Phoenix (plant)

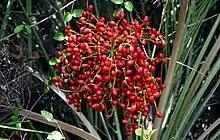
"P. sylvestris" synonym "Phoenix sylvestris" has edible sweet fruits.

The fruit of "P. dactylifera", the date of commerce, is large with a thick layer of fruit pulp, edible, very sweet and rich in sugar; the other species have only a thin layer of fruit pulp. The central soft part of the stem of "P. rupicola", "P. acaulis", and "P. humilis" is a rich source of starch. Palms are felled to extract this central ‘pith’ which is dried, powdered, stored and used for preparation of bread in the Indian subcontinent. The "P. canariensis" sap is cooked to a sweet, thick syrup. "P. sylvestris" Roxb. is widely used in India as a source of sugar. The sugary sap from some African palms yields country liquor on fermentation (palm wine).